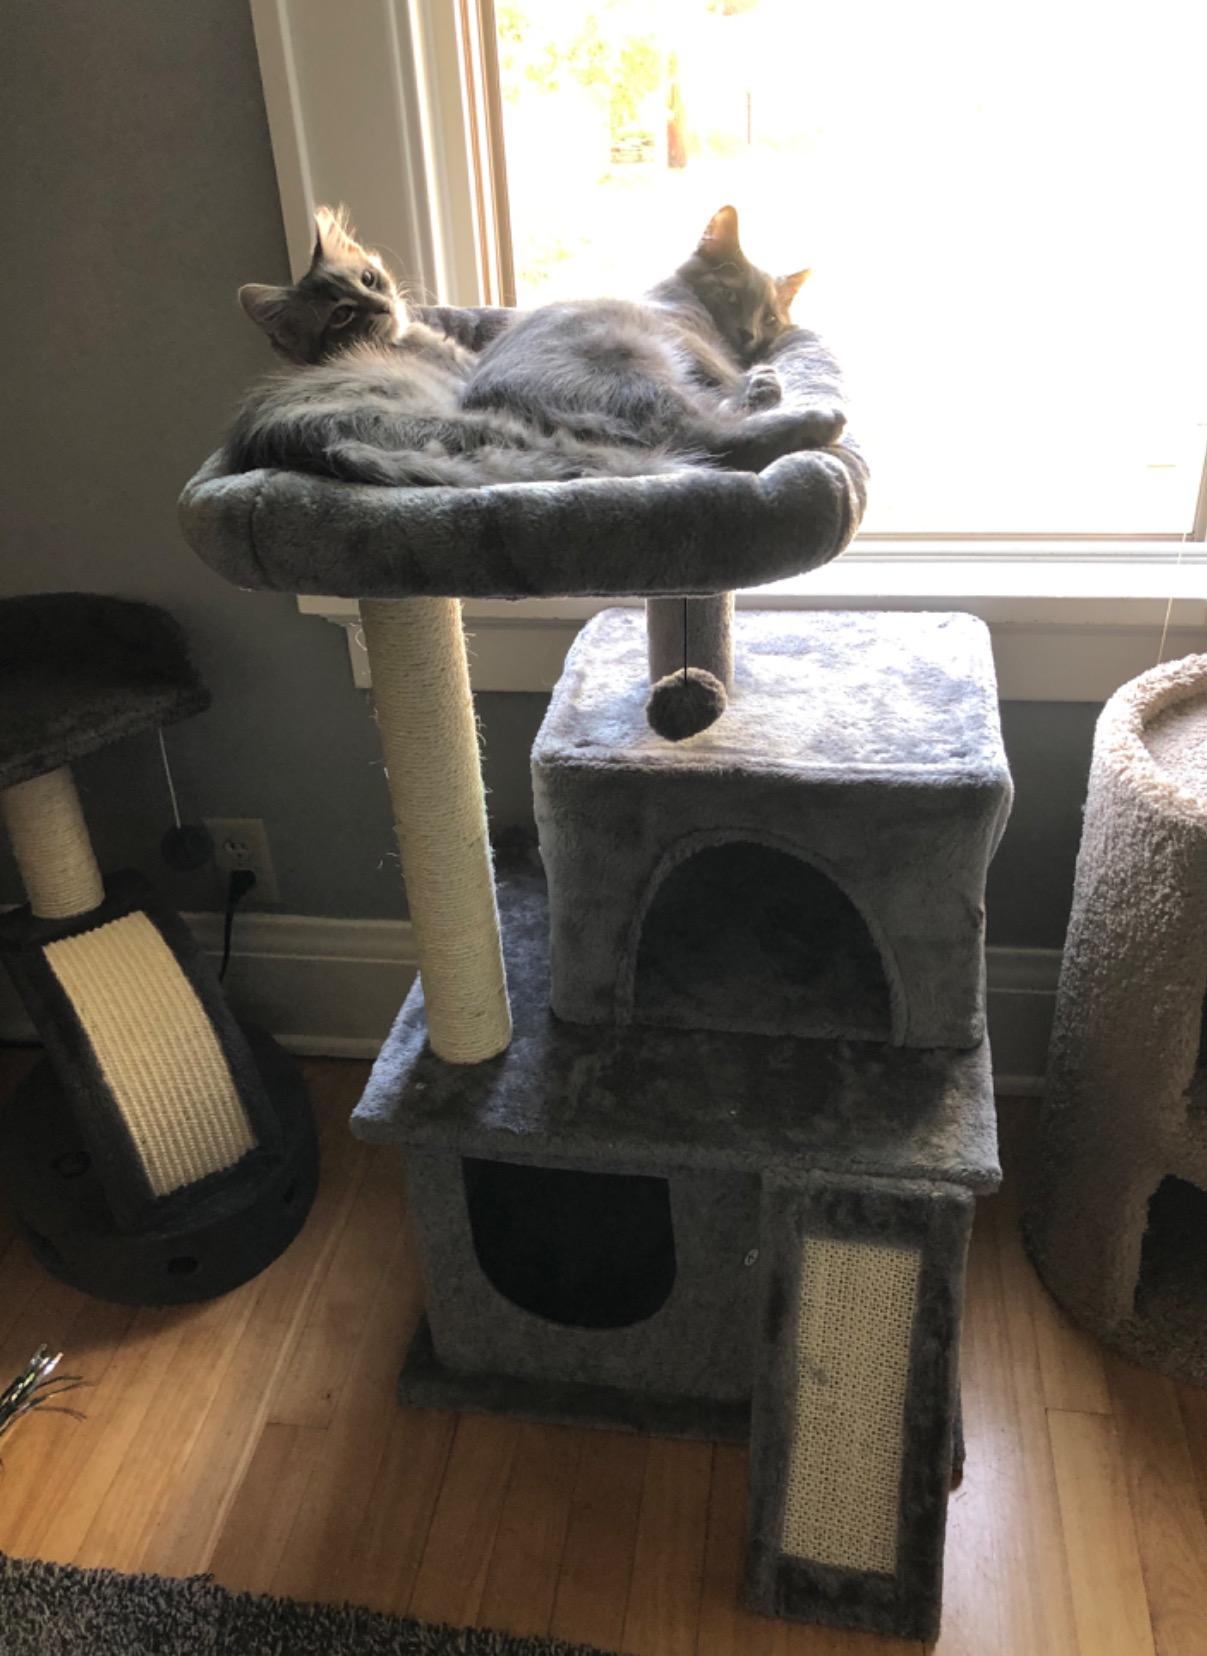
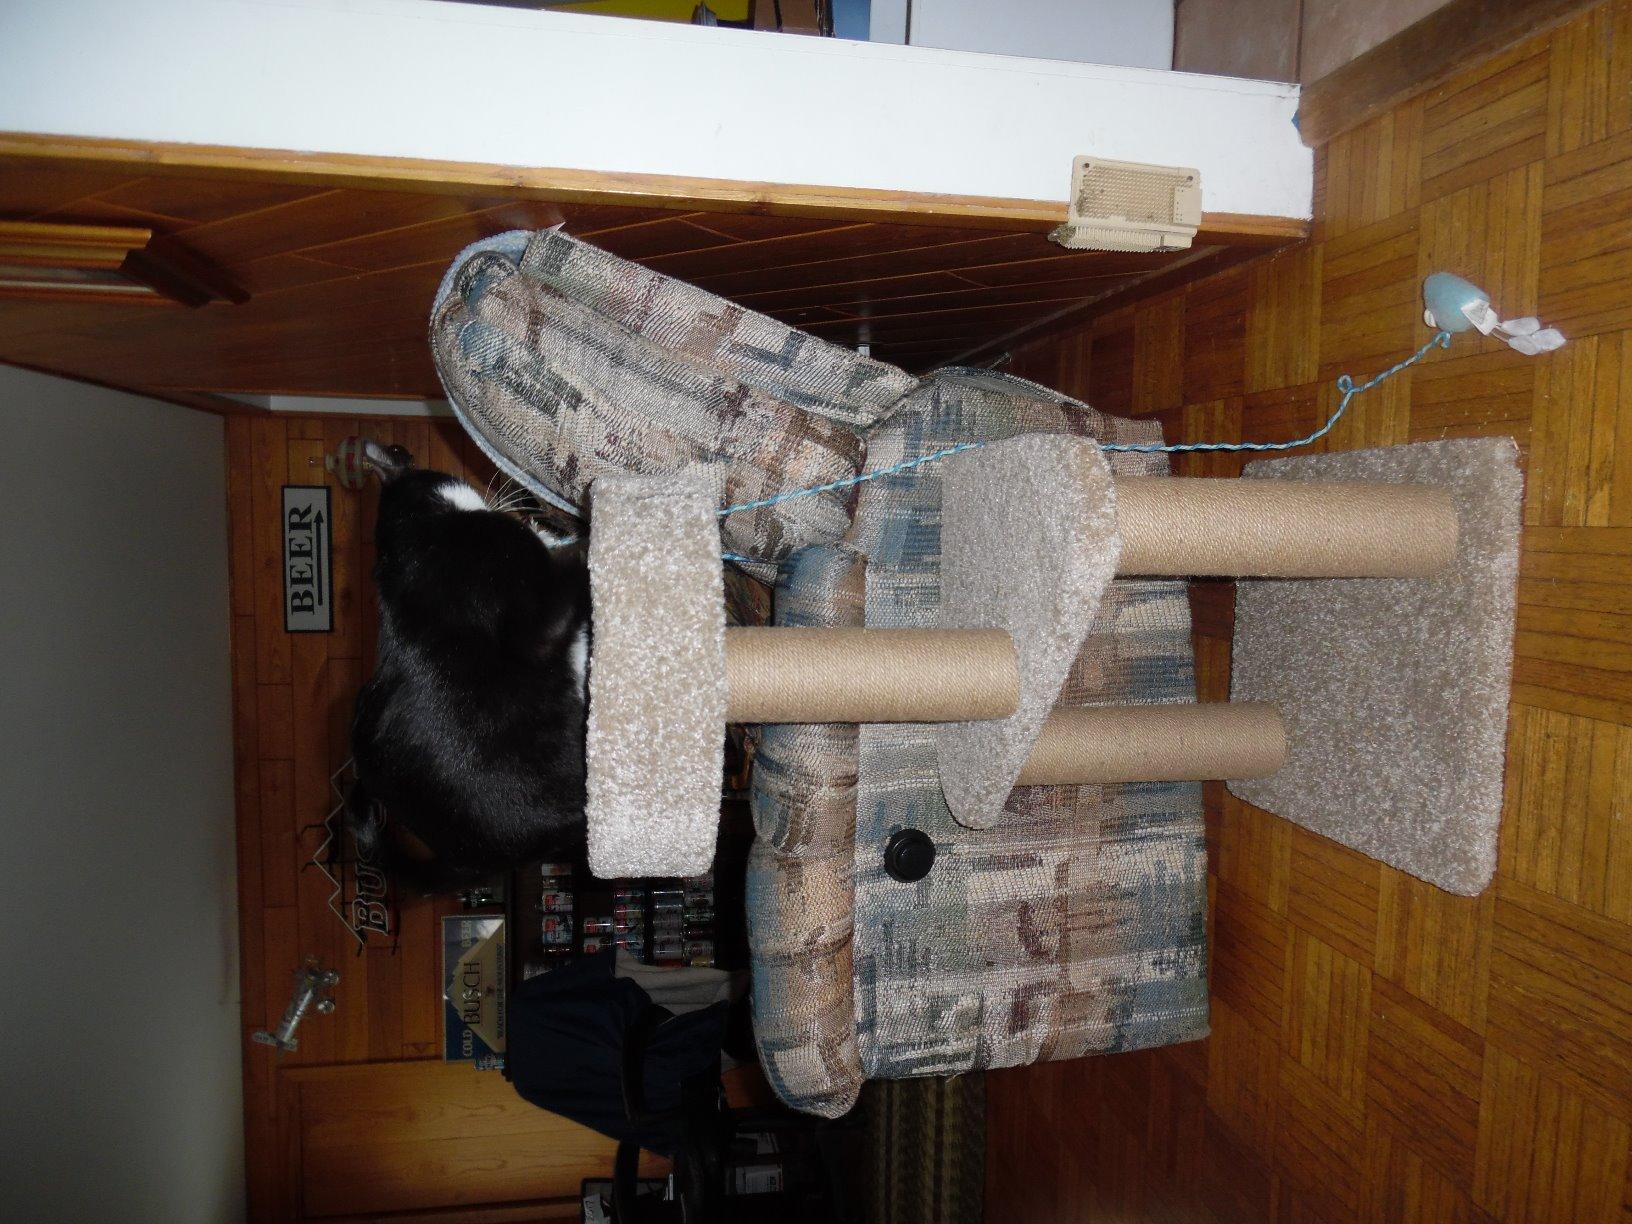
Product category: items_cat tree
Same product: no